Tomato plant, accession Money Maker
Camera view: horizontal (90 deg, fisheye); turntable rotation: 270 degrees
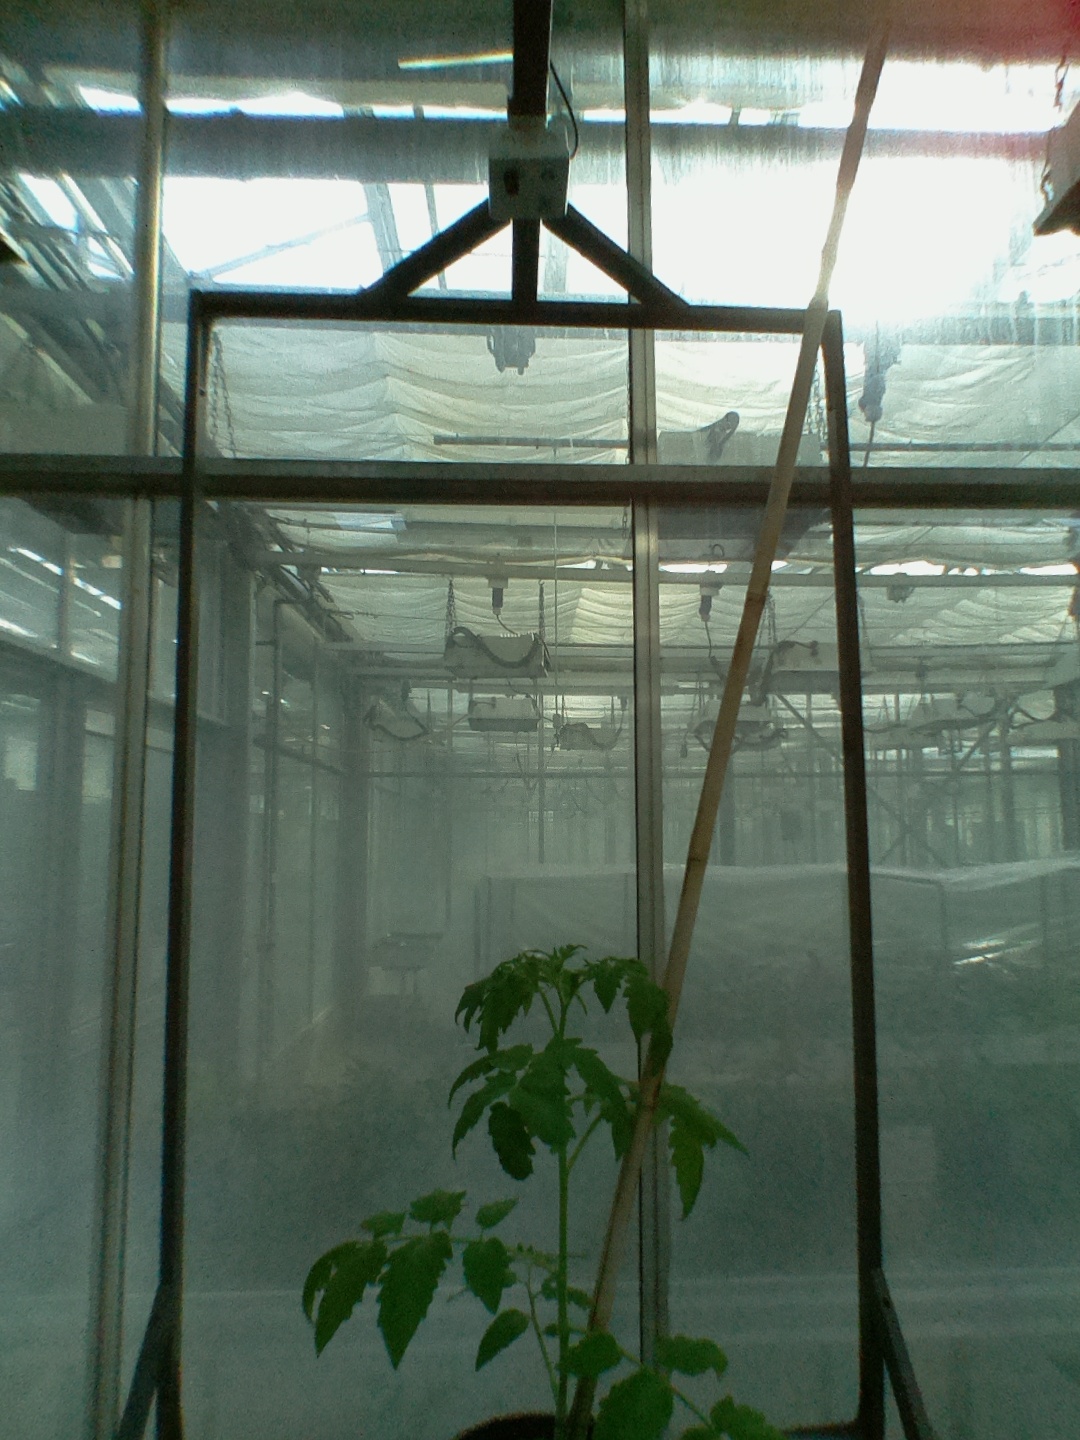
BBCH growth stage 14: 8 of true leaves visible